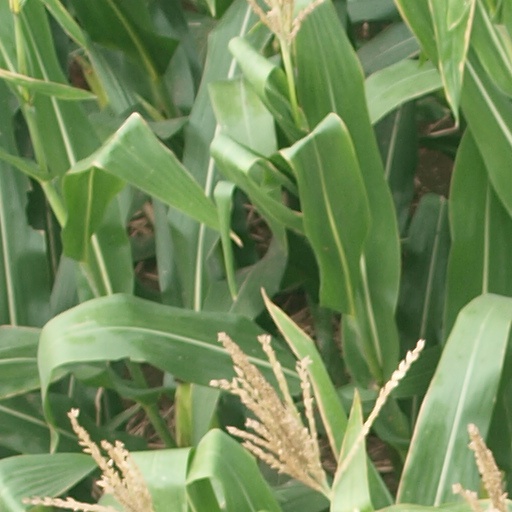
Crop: maize; corn